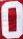
Number: 0